Marina Bay Sands

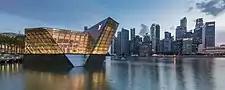
Louis Vuitton store at the Marina Bay Sands

The ArtScience Museum is constructed next to the three blocks and has the shape of a lotus, composed of 21 gallery spaces with a total floor area of approximately 50,000 sqft (5,000 sqm). The building is composed of 10 "fingers", with the tallest standing 60m above ground. Its roof is retractable, providing a waterfall through the roof of collected rainwater when closed in the day and laser shows when opened at night. In front of The Shoppes, at the Event Plaza along the Waterfront Promenade, a light and water show, Spectra, is staged each evening. An original light and water show, titled Wonder Full, produced by Laservision, ran from 2011 to 2017. It was subsequently replaced by a new light and water show named Spectra in 2017. The ArtScience Museum and Wonder Full show opened on 17 February 2011.